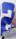
Number: 2